Sky position (RA, Dec in degrees): 349.328, -0.4956
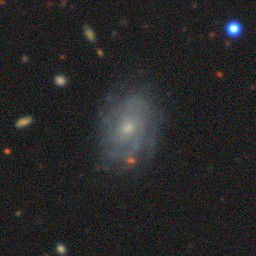
Galaxy morphology: Unbarred Tight Spiral Galaxies